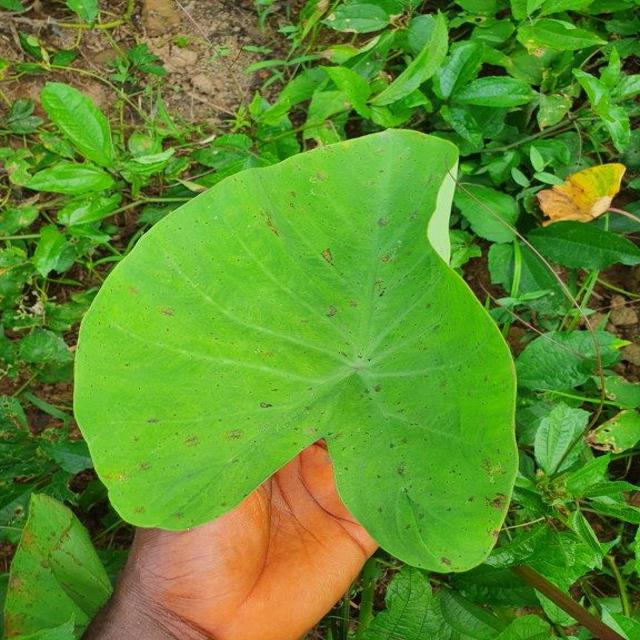
Label: Healthy